Military history of Canada

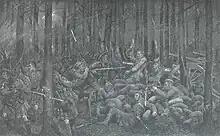
Canadian forces repelling a German attack during the Battle of Kitcheners' Wood, an engagement during the Second Battle of Ypres in April 1915.

At the start of the American Civil War (1861–1865), the British Empire declared neutrality, although its colonies in British North America sold weapons to both sides of the war. Although some Canadian newspapers sympathized with the Confederate States of America due to its alignment with colonial "security interests," the vast majority of the 40,000 Canadians who volunteered to fight in the Civil War did so with the Union Army. Most Canadians fought as volunteers, although some were coerced into service by American recruiters or "crimpers". By the war's end, 29 Canadian Union Army officers were awarded the Medal of Honor.